Dennis Hauger

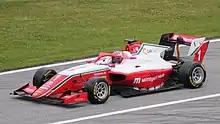
Hauger driving the Dallara F3 2019 during the 2021 Spielberg Formula 3 round

In December, Prema confirmed Hauger would race with them in the 2021 season, partnering Olli Caldwell and Ferrari Driver Academy member Arthur Leclerc. He scored his first pole position in the category at the first weekend in Barcelona, beating former British F4 rival Jack Doohan. Hauger fought for the lead of Race 2 with Matteo Nannini, however the two collided, breaking Hauger's front wing and dropping him to the back. He led the entirety of Race 3 to claim his first FIA Formula 3 race victory, and ended the first round leading the championship by two points over teammate Caldwell. Hauger took consecutive second-place finishes at the Circuit Paul Ricard before taking pole position at the Red Bull Ring and finishing all three races on the podium, including a victory in Race 1 after starting 12th. After the third round, his championship lead had extended to a margin of 41 points, and Hauger extended that gap to 63 points after winning a wet-weather race at the Hungaroring. Following a round at Spa-Francorchamps in which the Norwegian only scored six points however, his title rival Jack Doohan was able to bridge the gap between the two going into the penultimate round of the season. Hauger lost a chance at a podium finish three laps from the end of race two at Zandvoort due to a collision with Ido Cohen, but he was able to bounce back in the final race, extending his gap once again with his fourth win of the year. In the first race of the final round at the Sochi Autodrom, the Norwegian came up from fourth on the grid to take second, thus becoming the 2021 Formula 3 Champion with two races to spare. After the race, he stated that he had "started questioning [himself]" the previous season, but that his doubts were eradicated following his move to Prema.